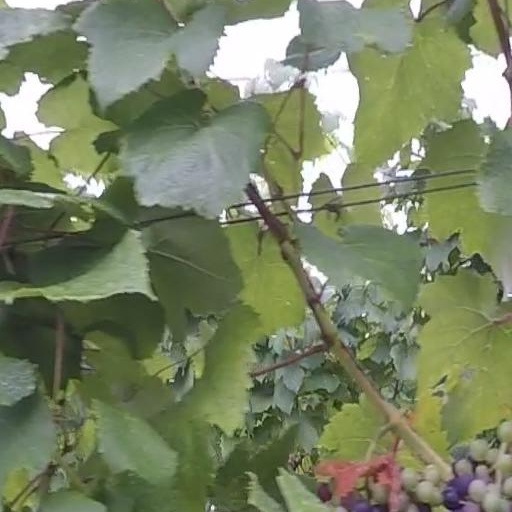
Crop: grape